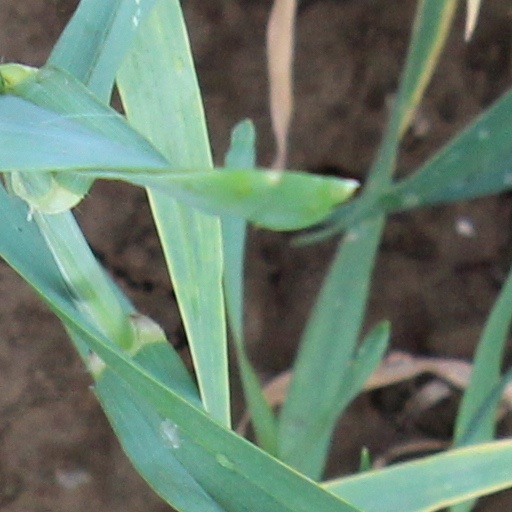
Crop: wheat